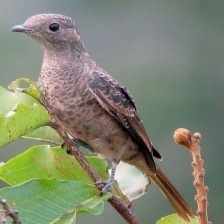
Species: SPANGLED COTINGA
Scientific name: COTINGA CAYANA